Cessna 172

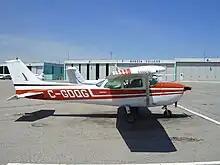
1975 Cessna 172M

The 1968 model year marked the beginning of the Lycoming-powered 172s, with the 172I introduced with a Lycoming O-320-E2D engine of , an increase of over the Continental powerplant. The increased power resulted in an increase in optimal cruise from true airspeed (TAS) to TAS. There was no change in the sea level rate of climb at per minute. Starting with this model, the standard and deluxe Skyhawk models were no longer powered by different engines. The 172I also introduced the first standard "T" instrument arrangement. 649 built.